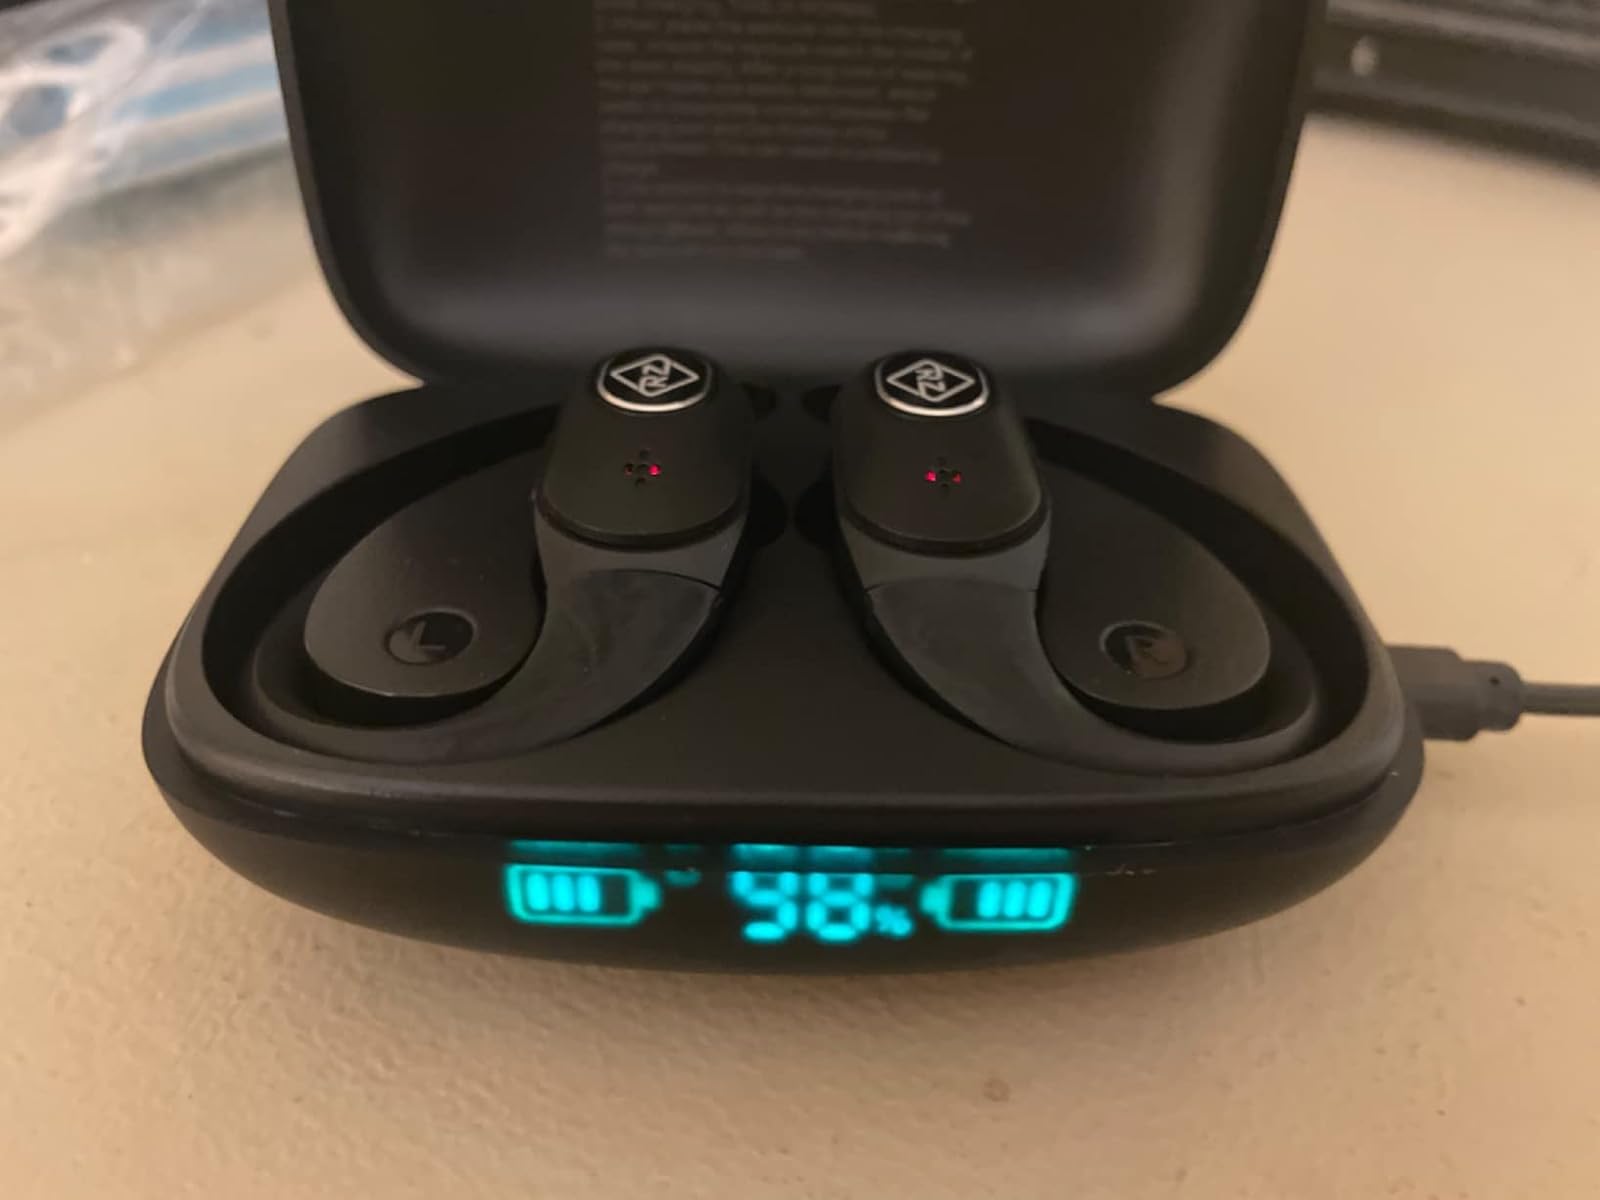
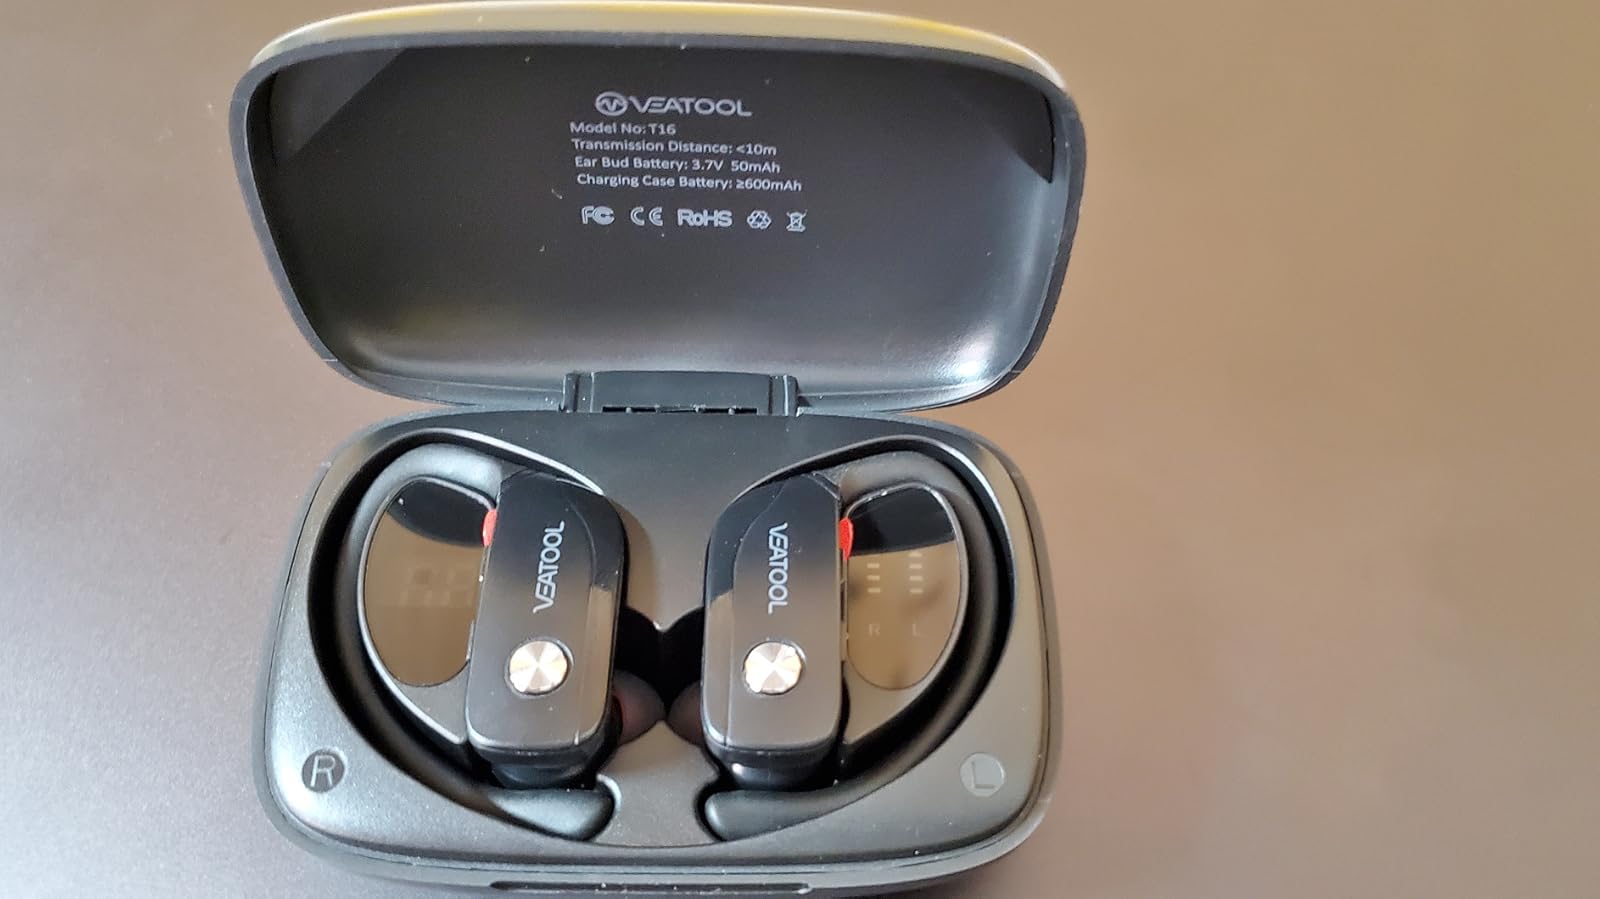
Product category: earbuds
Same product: no